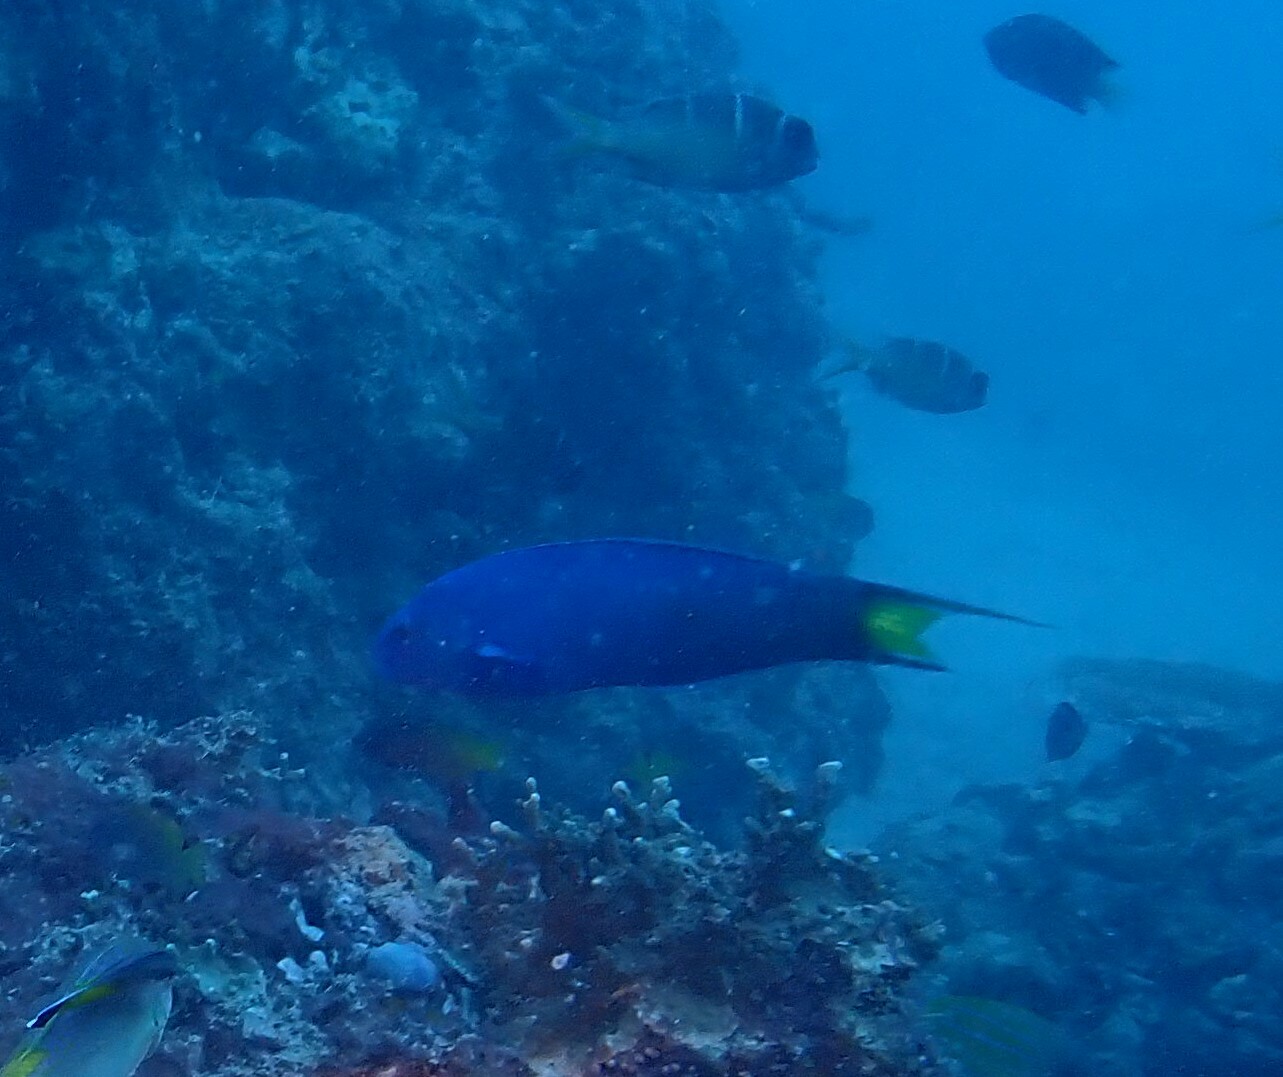
Thalassoma lunare (Moon Wrasse)